Charlie Fonville

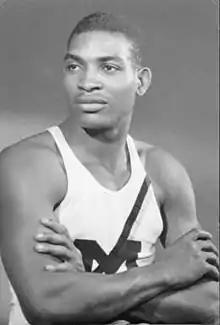
Charlie Fonville

Charles Edward Fonville (April 27, 1927 – July 13, 1994) was an American track and field athlete who set a world record in the shot put. In 1945, he had been named the Michigan High School Track & Field Athlete of the Year. He won the National Collegiate Athletic Association (NCAA) shot put championship in 1947 and 1948. Competing for the University of Michigan at the Kansas Relays in April 1948, Fonville broke a 14-year-old world record, throwing the shot a foot further than the record.